FGCU Soccer Complex

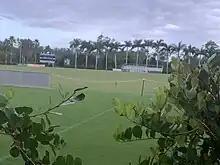
Florida Gulf Coast University Pickering Soccer Field located on the complex

The FGCU Soccer Complex is the home field for the Florida Gulf Coast Eagles men's soccer team and the Florida Gulf Coast Eagles women’s soccer team. The FGCU men's soccer team has played at the complex since the team's home debut against UNLV on September 9, 2007.